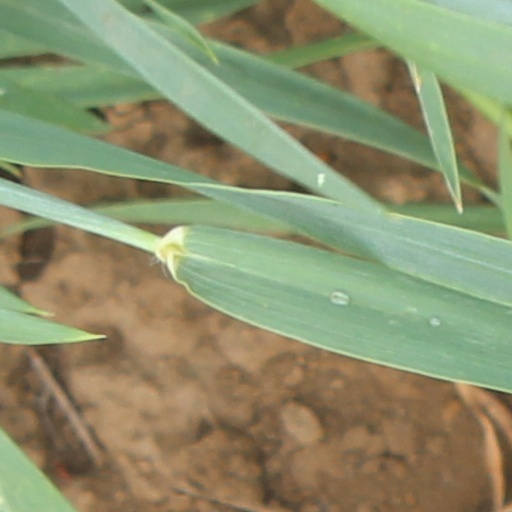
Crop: wheat